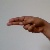
The image shows a hand gesture representing the letter 'H' in Indian Sign Language.